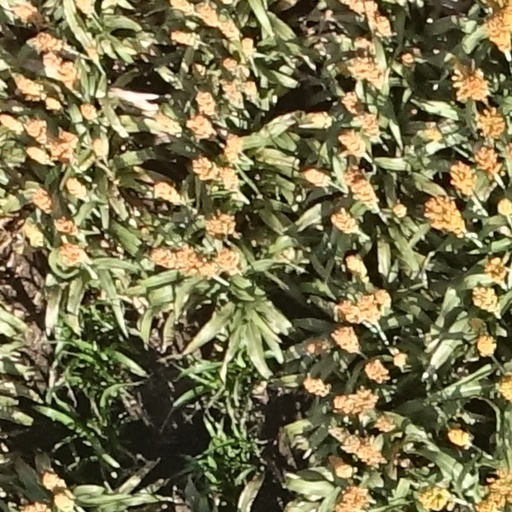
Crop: sorghum